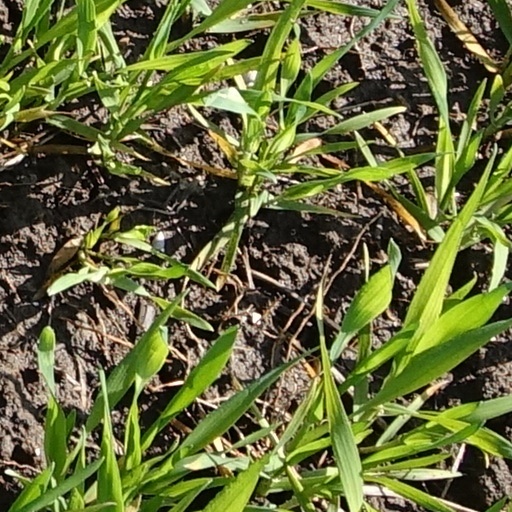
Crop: wheat